Gerrit van Dijk

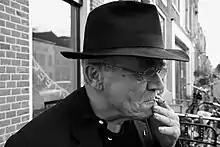
Gerrit van Dijk

Gerrit van Dijk (5 December 1938 – 4 December 2012) was a Dutch animator, film maker, actor and painter.